Road case

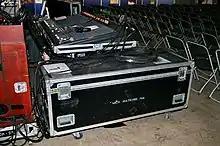
A large road case used to transport an audio multicore cable

Most cases are fabricated from panels joined by metal or plastic extrusions, molded plastic, or metal. Fabricated cases are typically made from panels constructed of two layers. An outer layer of ABS or fiberglass laminate is adhered to a middle layer of lightweight cabinet-grade plywood such as birch, poplar, or maple. These two layers are known as laminate panel, and high-grade cases are made from composite material. Inside the case, an internal shock-absorbing filler such as polyurethane or polyethylene foam has cavities that correspond to the shape of the components it is preserving. Alternate shock protection methods include mounting the case contents to racks or panels attached to the case walls with shock isolators. The corners of fabricated cases are commonly reinforced with stamped sheet steel case corners commonly finished in zinc, nickel, chrome.